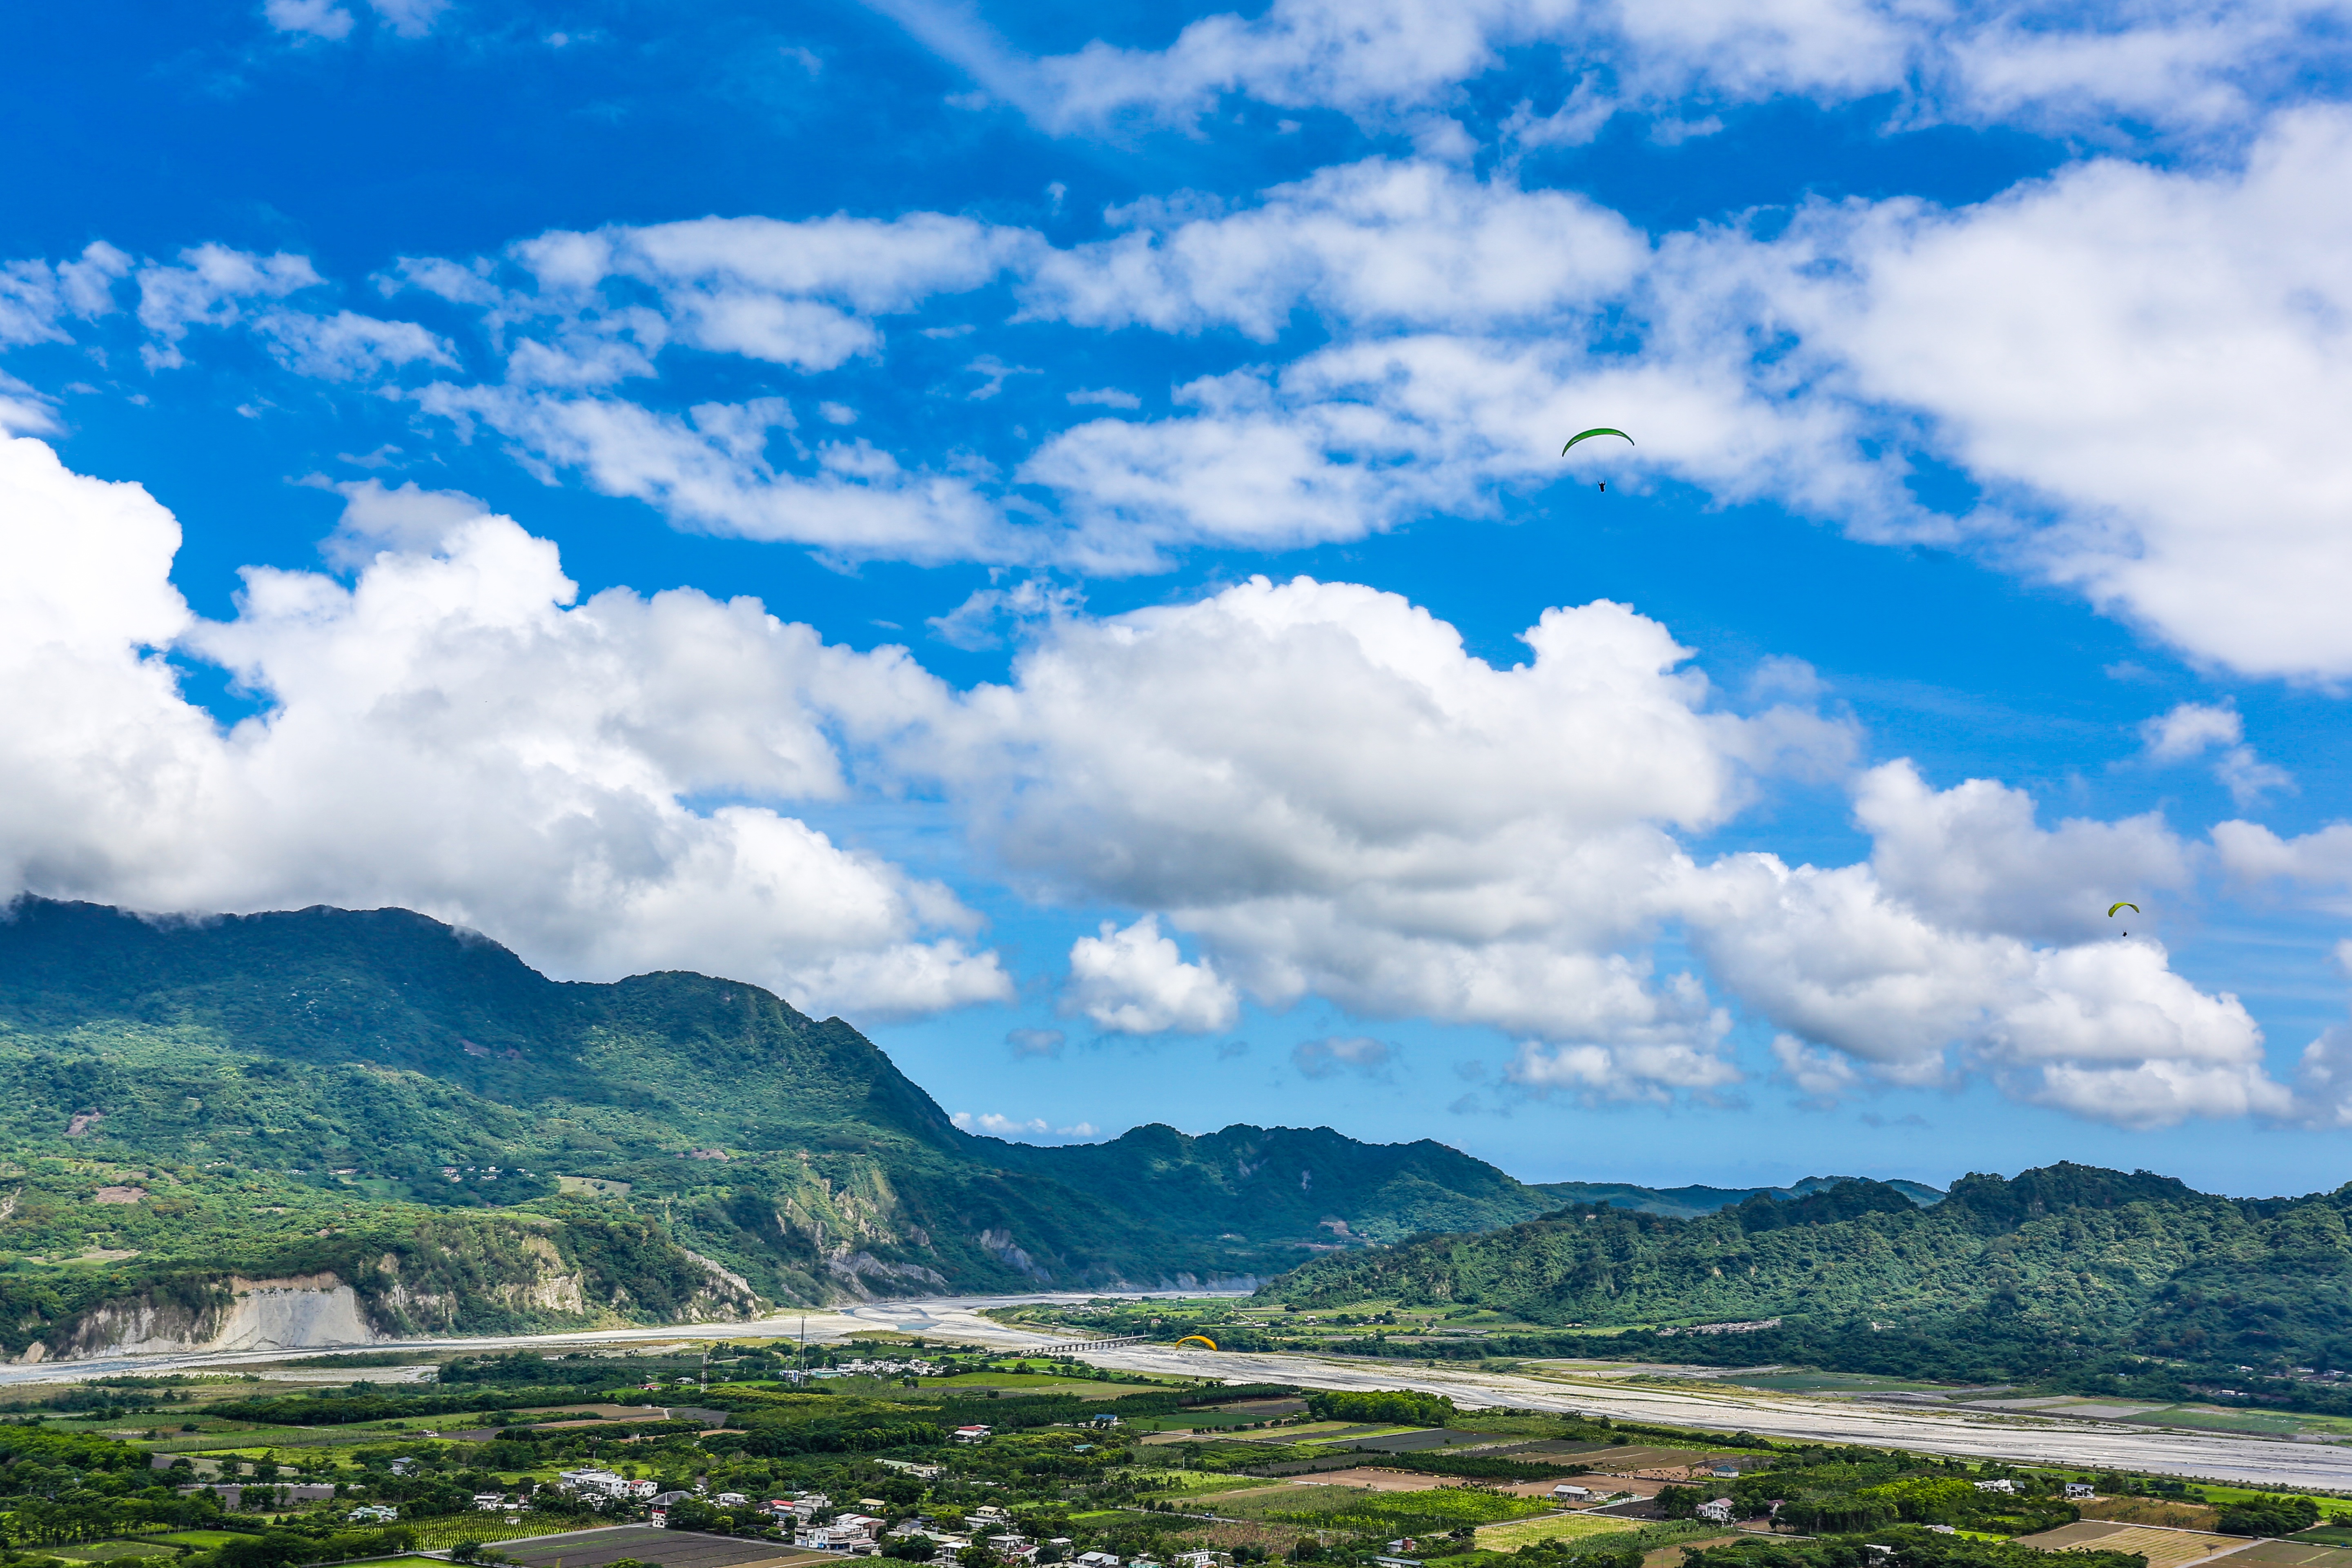
landscape, sea, nature, horizon, mountain, cloud, sky, field, meadow, hill, valley, mountain range, green, cumulus, blue, agriculture, plain, grassland, plateau, taiwan, rural area, landform, blue day, baiyun, meteorological phenomenon, geographical feature, mountainous landforms